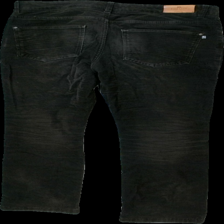
View: back
Type: Trousers
Category: Men
Brand: Park Lane
Colors: Brown
Material: 100% cotton
Cut: Regular
Season: All
Damage location: middle center
Damage 2 location: bottom right
Damage 3 location: bottom right
Price range: <50
Recommended usage: Export
Description: bruna manchester byxor, nedskavda/mönster borta på flera ställen